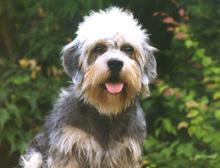
Dandie_Dinmont